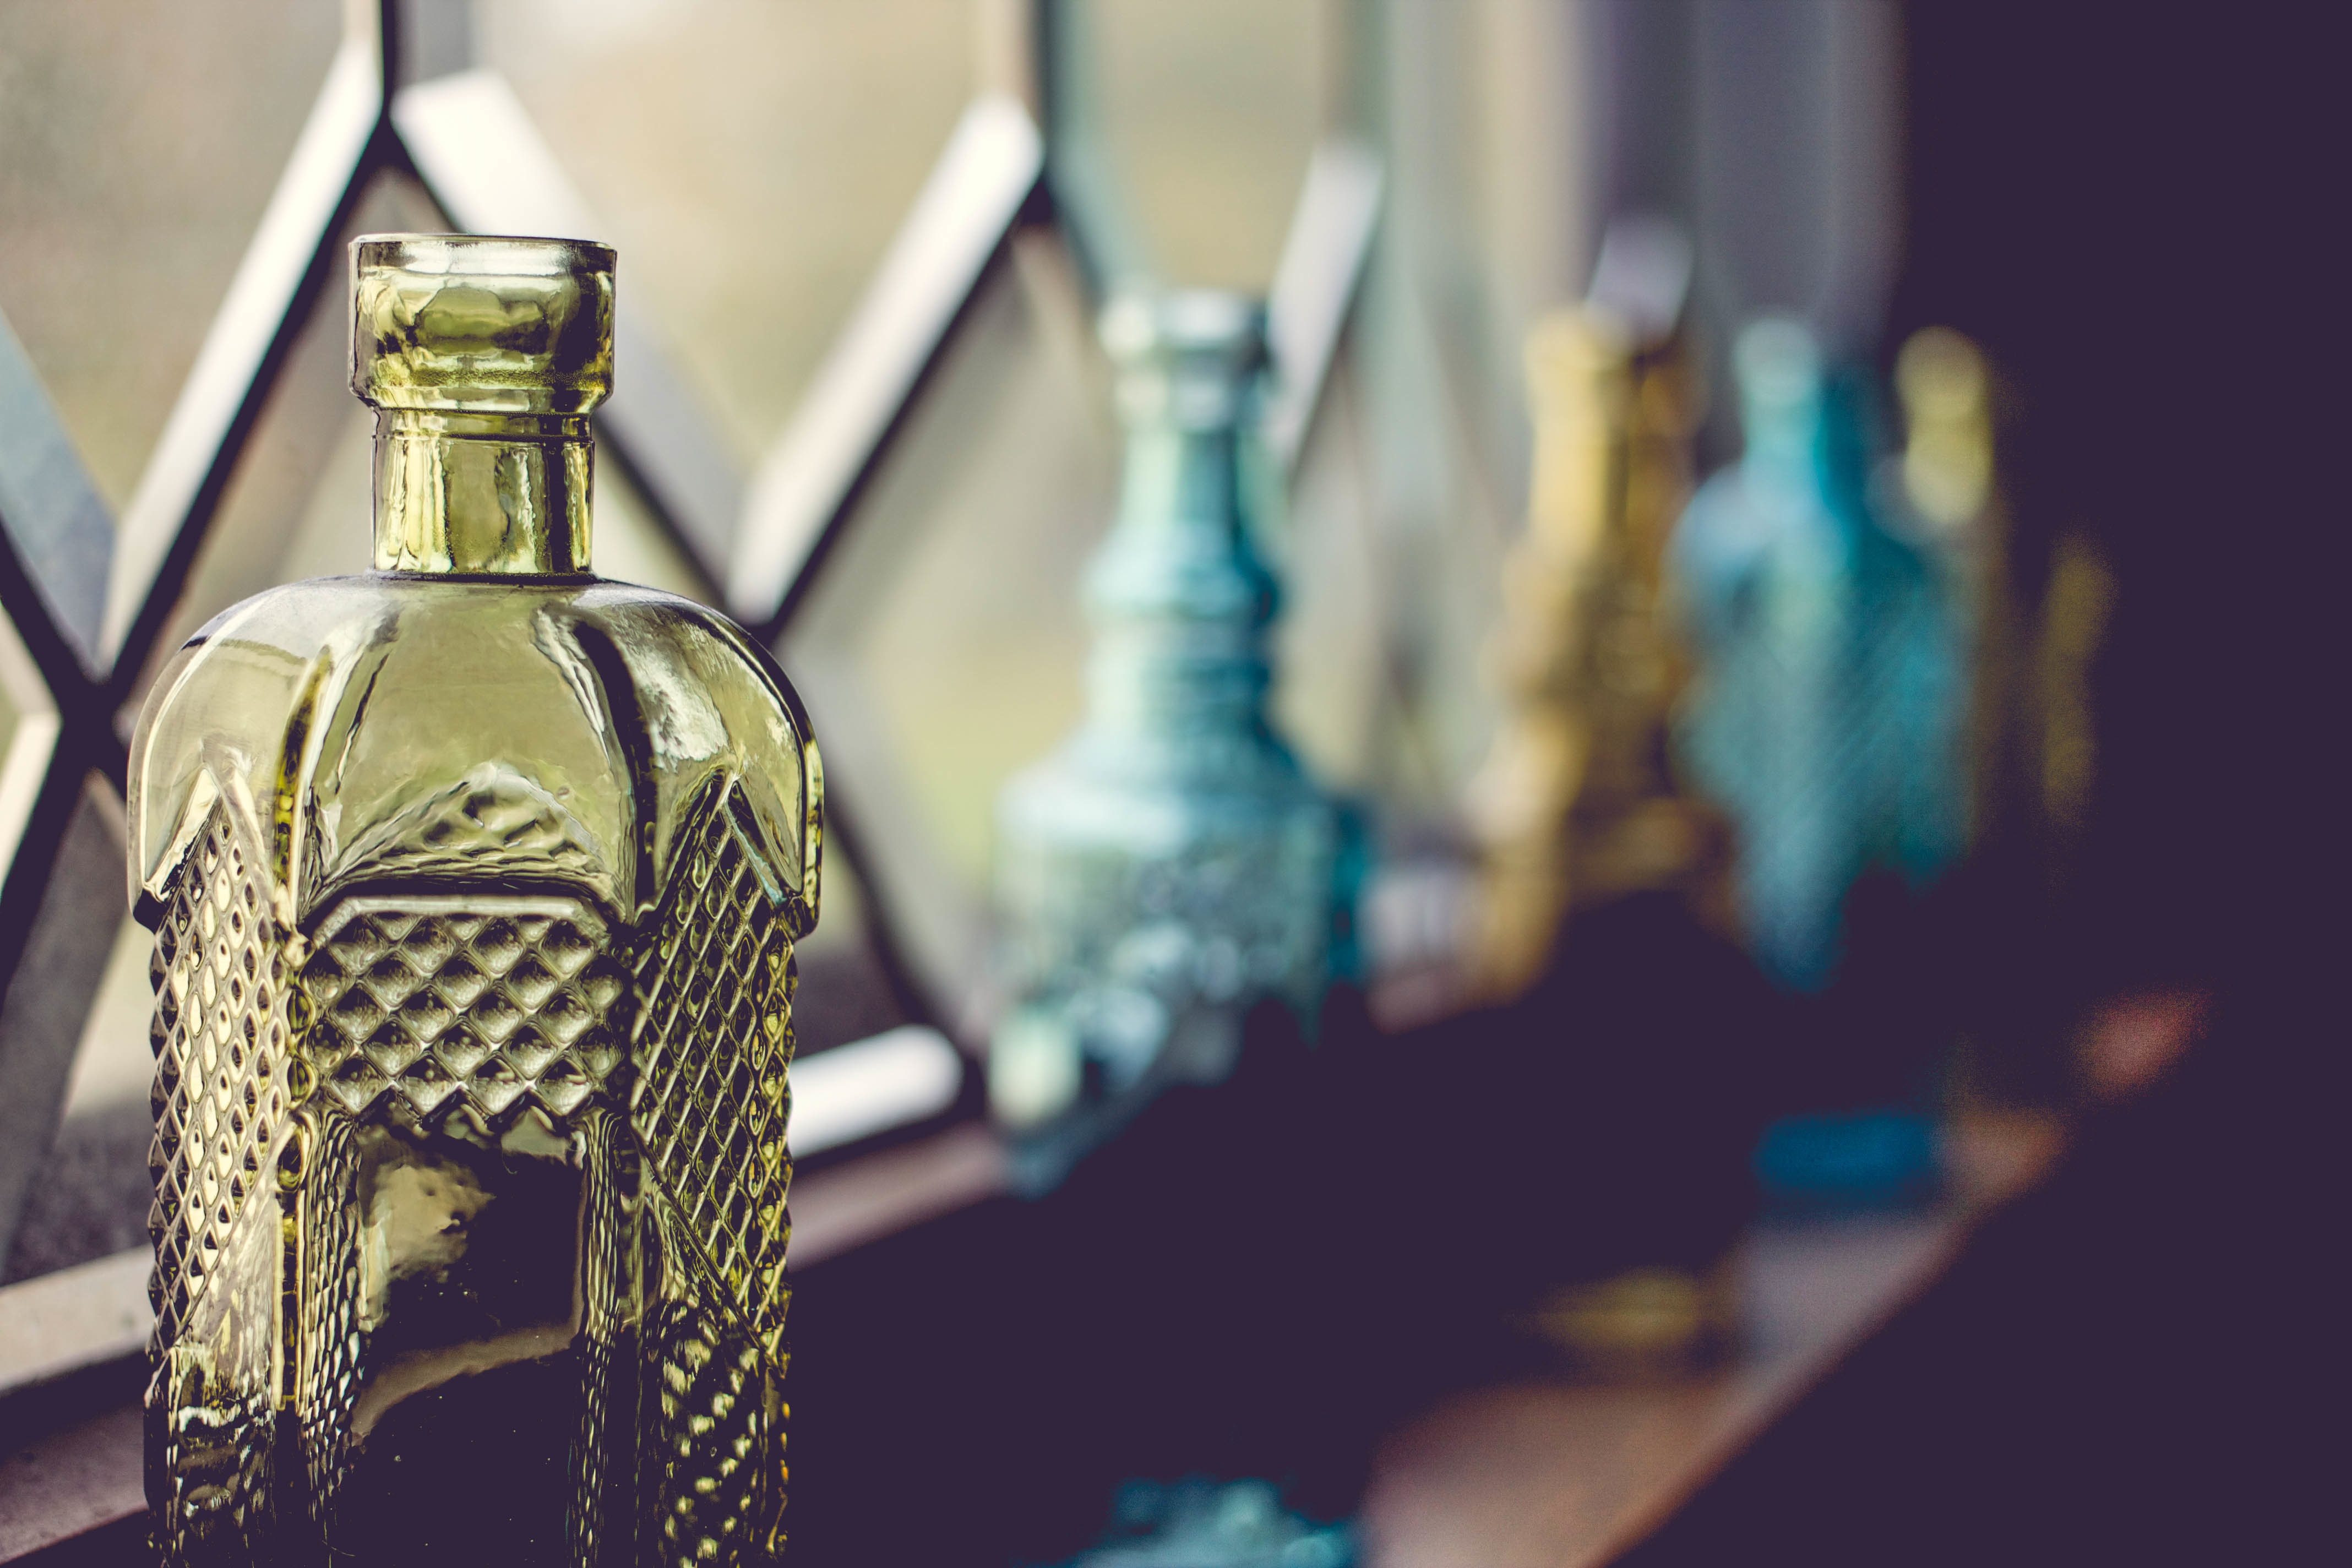
window, glass, bar, color, drink, bottle, blue, sill, liqueur, distilled beverage